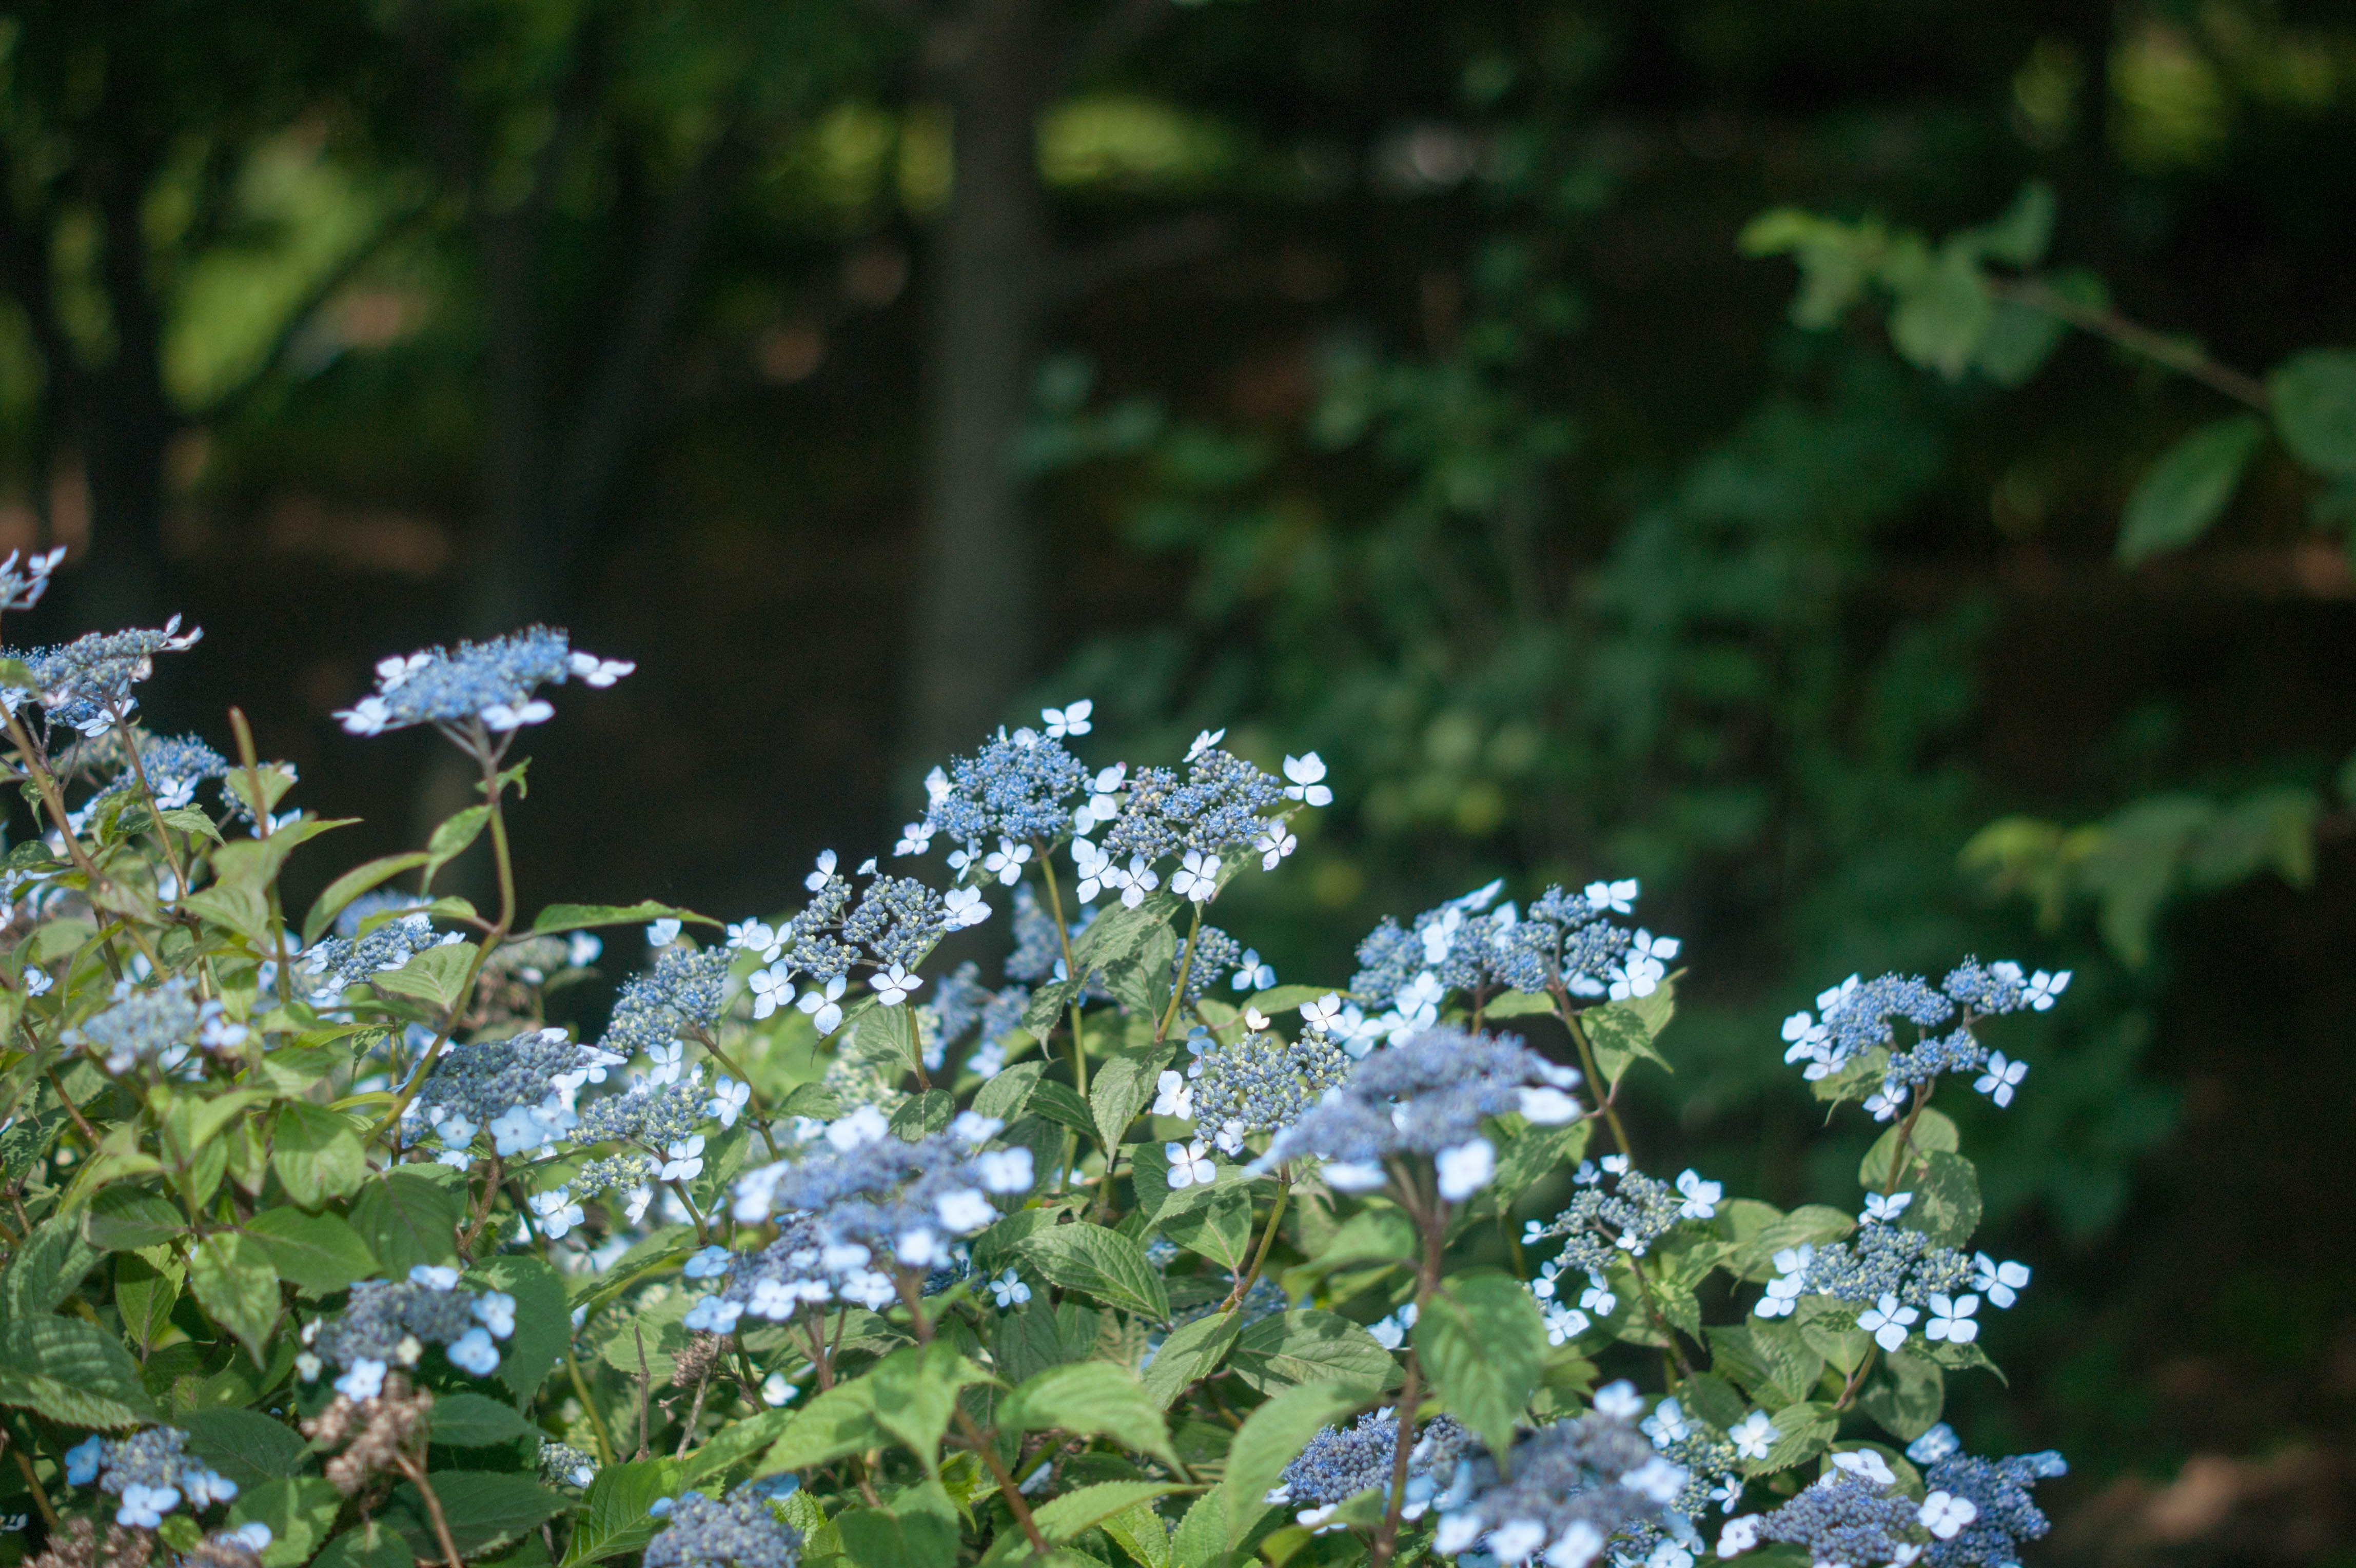
nature, forest, blossom, mountain, plant, meadow, leaf, flower, green, botany, garden, flora, wildflower, flowers, background image, shrub, wallpapers, woodland, in the forest, out of focus, flowering plant, land plant, mountain spring